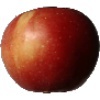
Label: Apple Braeburn 1